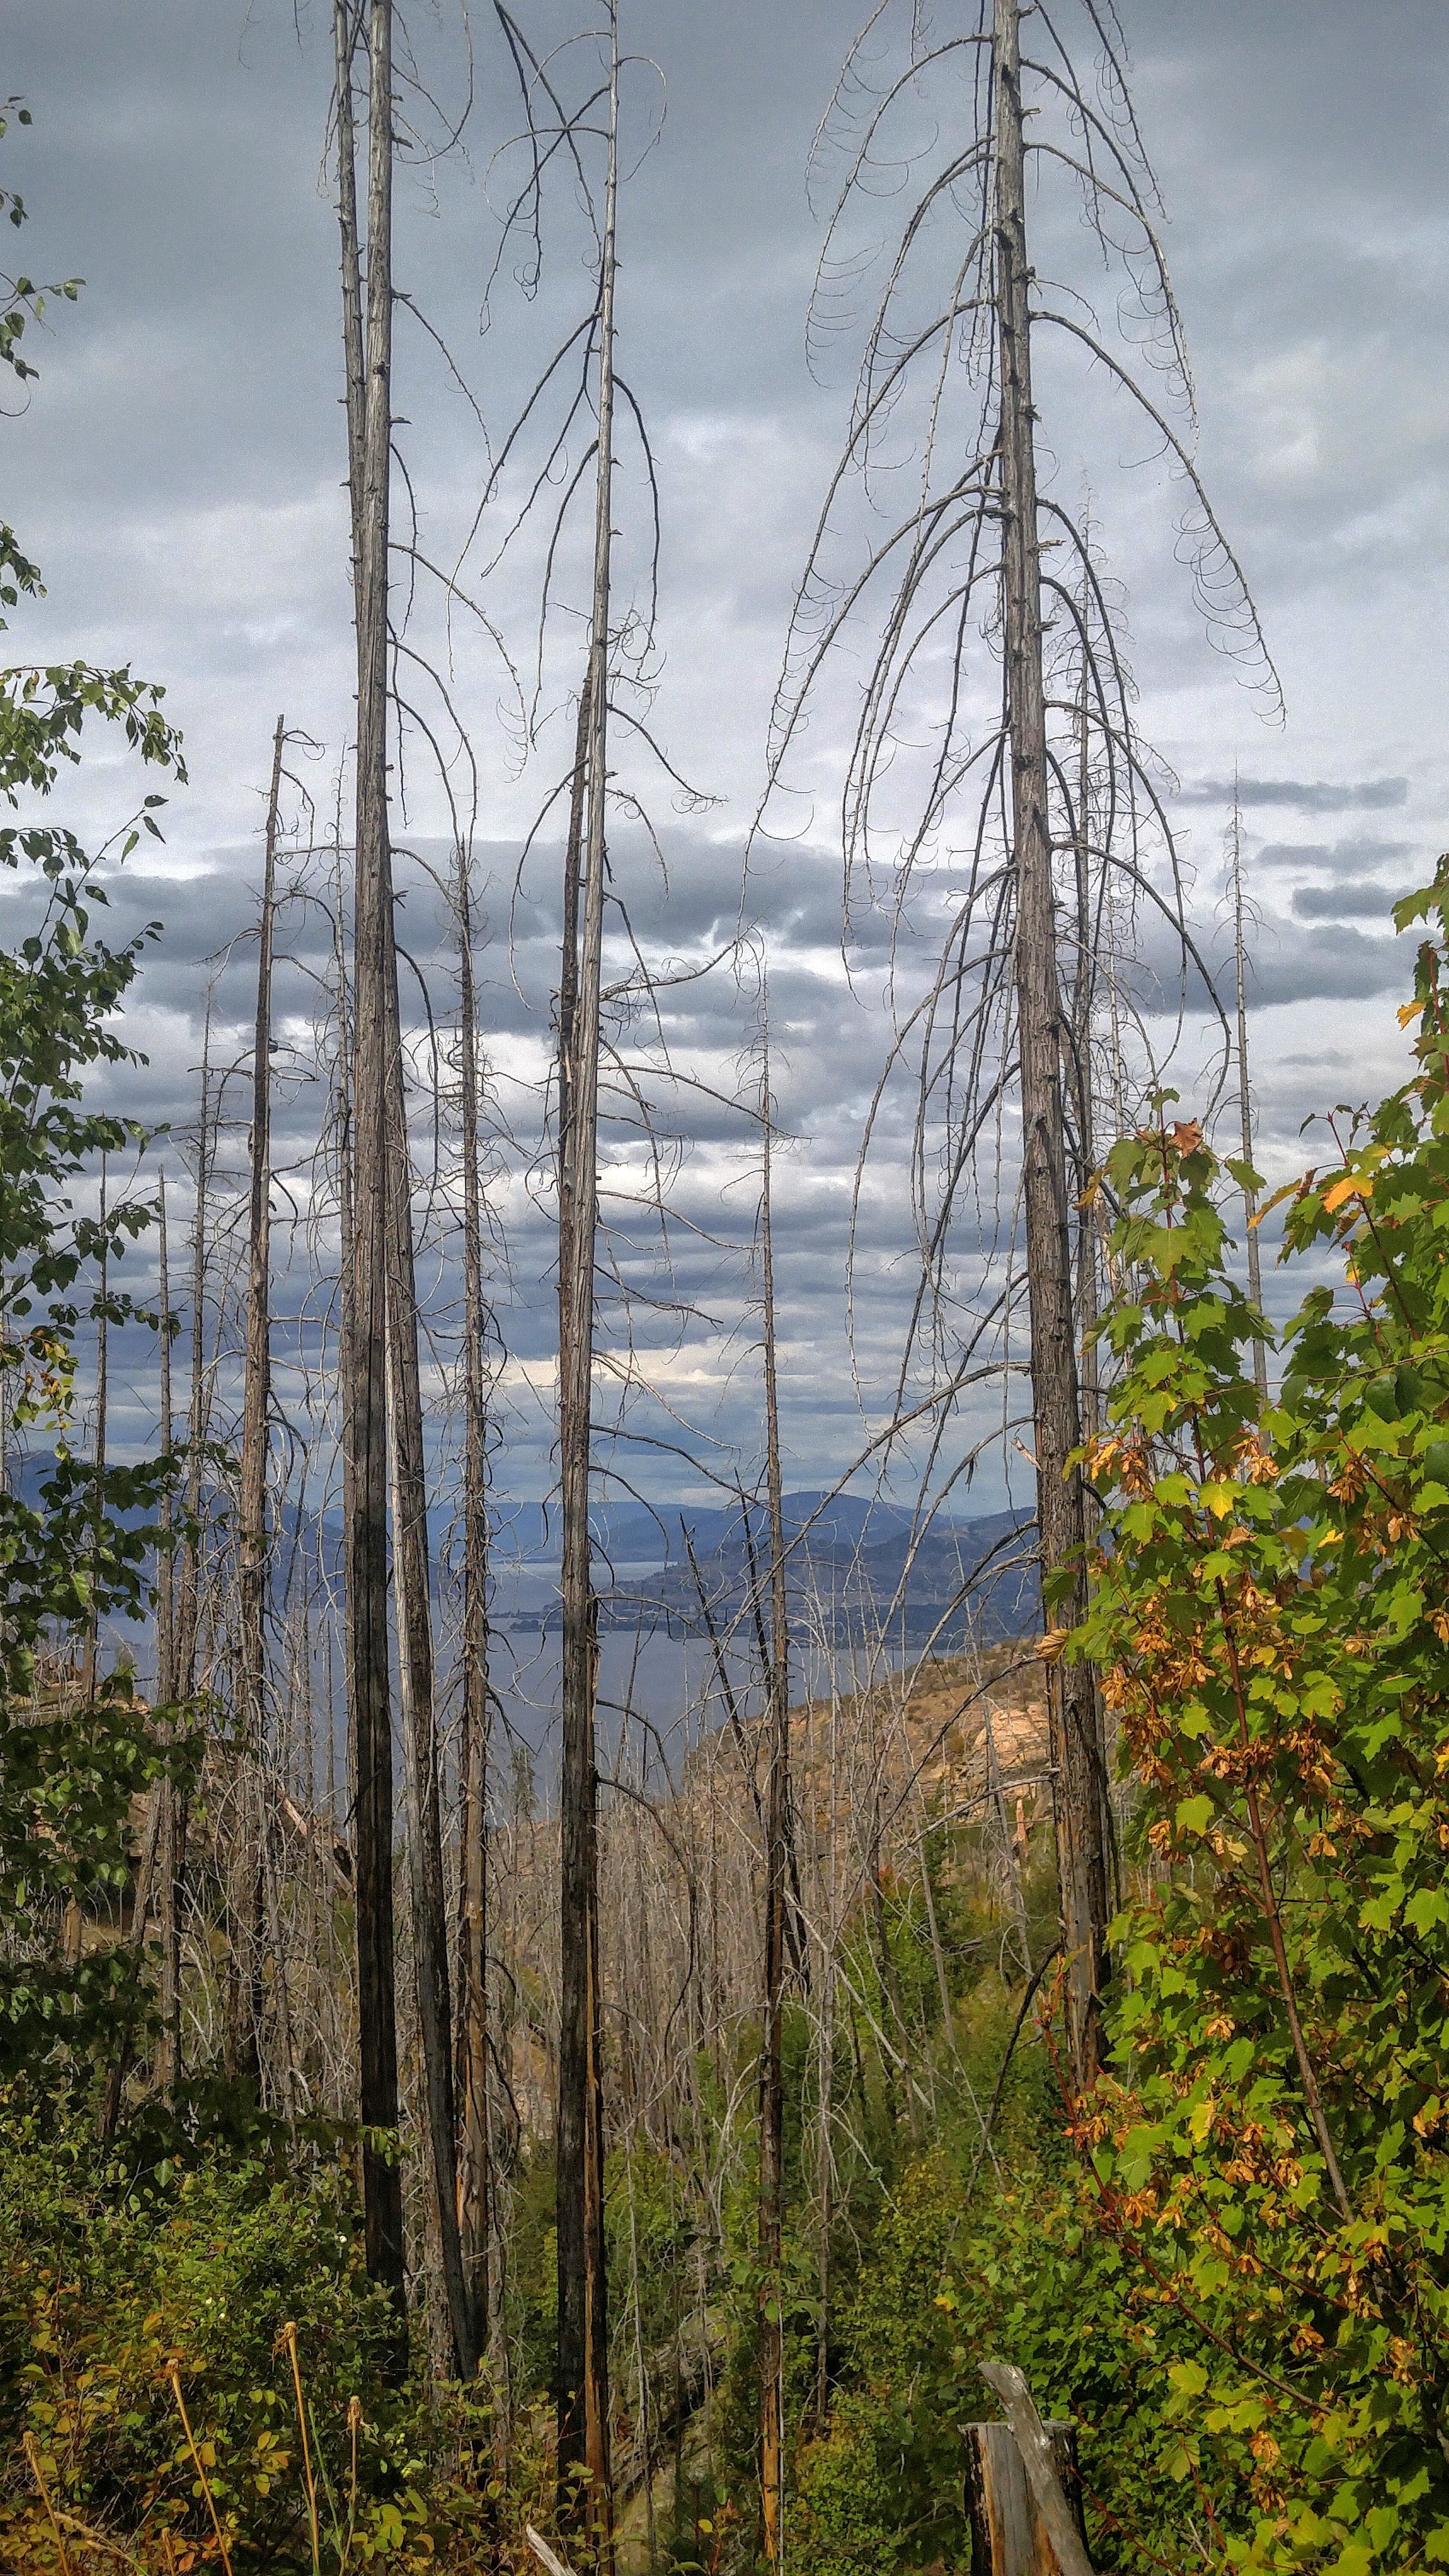
tree, nature, forest, wilderness, mountain, lake, fire, trees, wetland, woodland, habitat, okanagan, ecosystem, biome, natural environment, woody plant